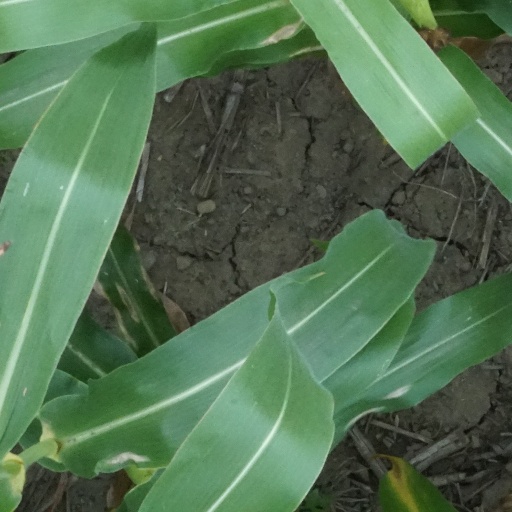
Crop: maize; corn